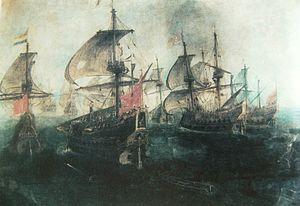
La bataille du cap Saint-Vincent ou en anglais : bataille de Gibraltar est une bataille navale qui opposa en 1621, le royaume d'Espagne et les Provinces-Unies durant la guerre de Trente Ans. La bataille a lieu près du Cap Saint-Vincent qui se trouve aujourd'hui au sud du Portugal. Elle est remportée par l'Espagne.